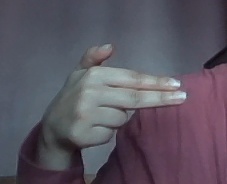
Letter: ghain